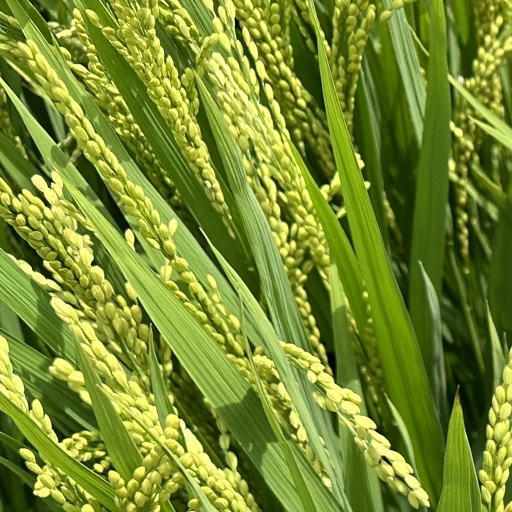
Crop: rice